Dorie Murrey

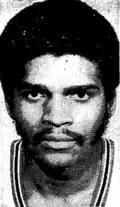

Dorie S. Murrey (born September 7, 1943) is a retired American professional basketball player. He was a , forward and he played collegiately at the University of Detroit Mercy. He has played in the National Basketball Association (NBA) from 1966 to 1972. He was originally selected with the second pick in the 2nd round of the 1966 NBA draft by the Detroit Pistons, his hometown team.